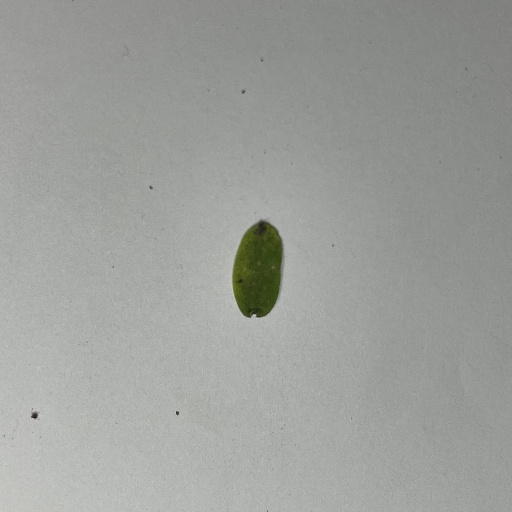
Species: Sojina
Leaf condition: Bacterial Spot